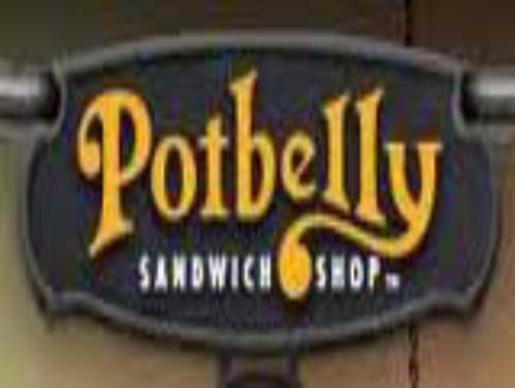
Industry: Food